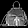
Label: Bag